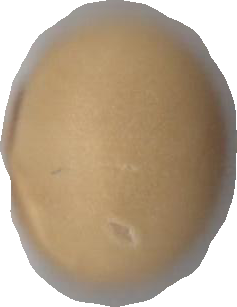
Variety: Dega